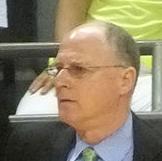
Age: 58